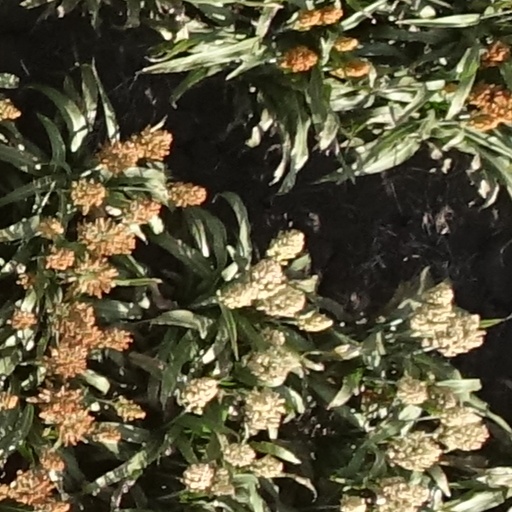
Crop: sorghum